No. 6

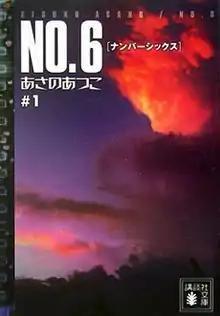
First novel volume cover

No. 6 is a Japanese novel series written by Atsuko Asano and published by Kodansha in nine volumes between October 2003 and June 2011. A manga adaptation drawn by Hinoki Kino was serialized in Kodansha's "Aria" magazine from January 2011 to November 2013. An 11-episode anime television series adaptation produced by Bones, was broadcast on Fuji TV's Noitamina programming block from July to September 2011.